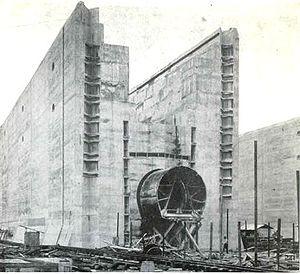
Les écluses du canal de Panama qui élèvent les navires de 25,9 mètres depuis le niveau de la mer jusqu'au canal de Panama étaient un des plus gros travaux d'ingénierie entrepris à leur époque, éclipsées uniquement par d'autres parties du canal. Aucune autre construction en béton de cette taille n'a été entreprise jusqu'au barrage Hoover dans les années 1930. La longueur totale des écluses en incluant les murs d'approche est de plus de 3 kilomètres.